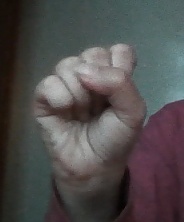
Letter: saad